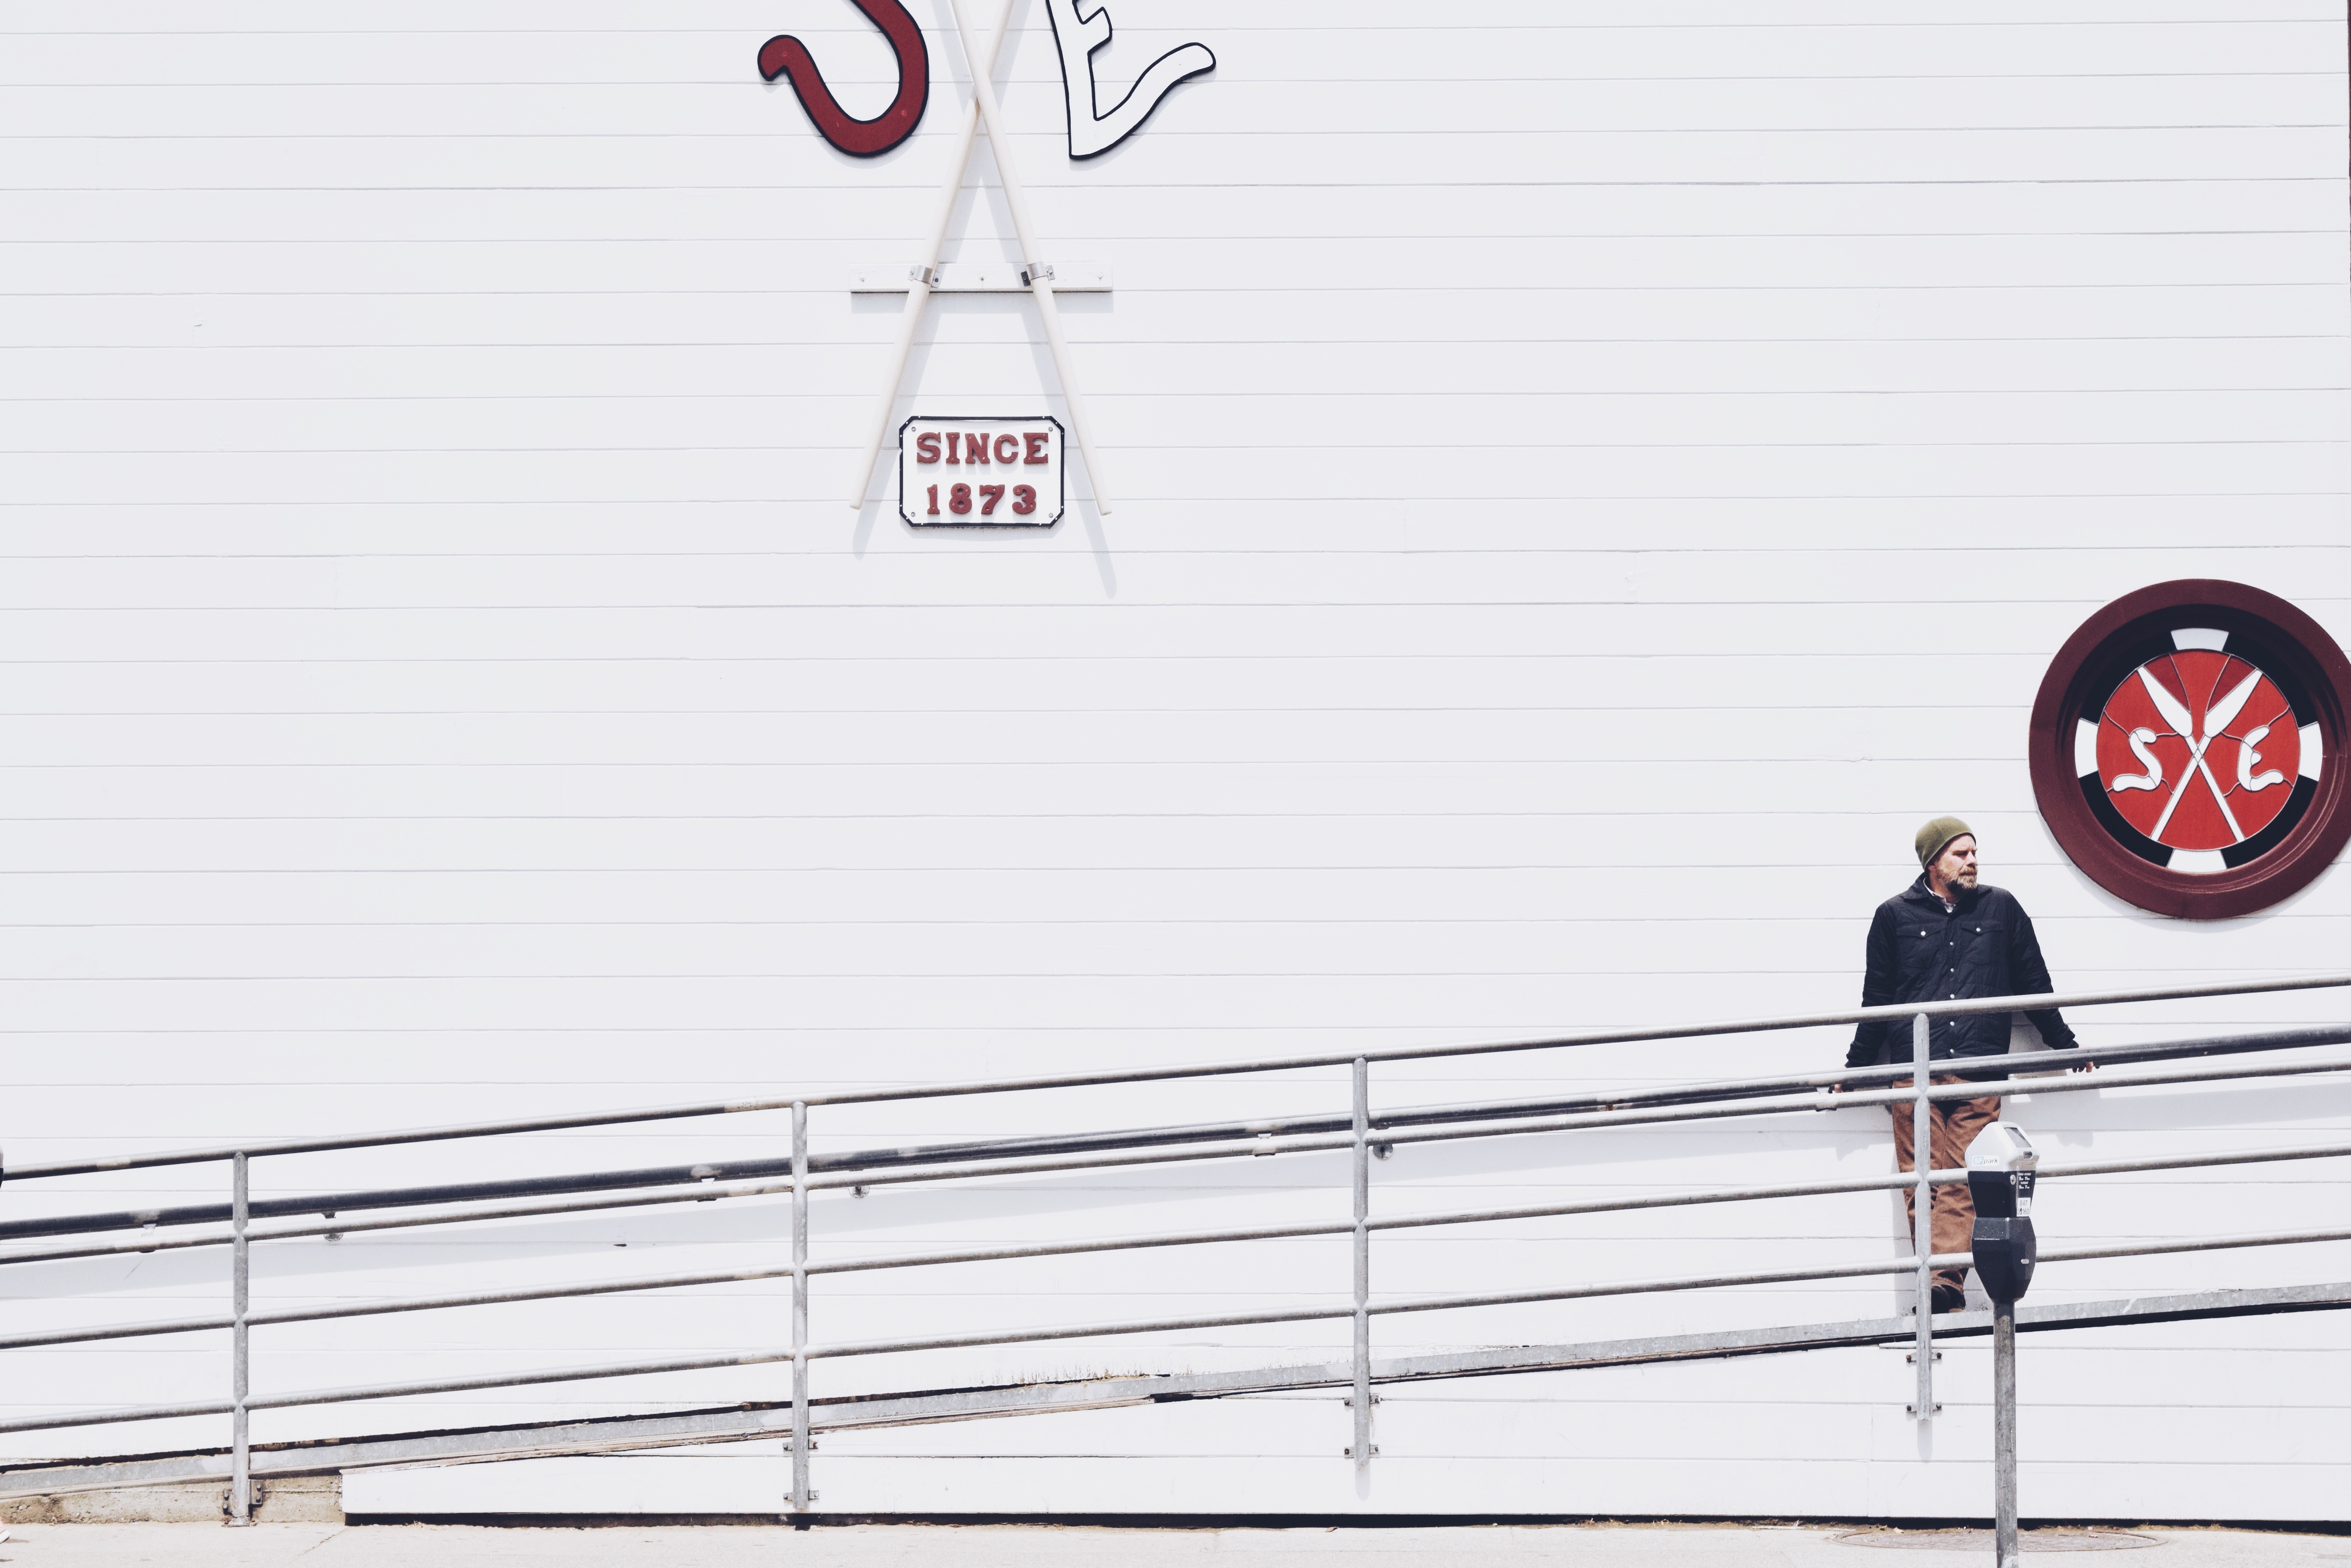
line, brand, shape